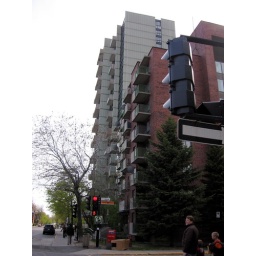
Monkland I used to live in the green building